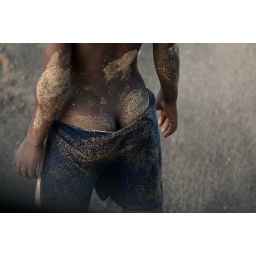
sand in pants